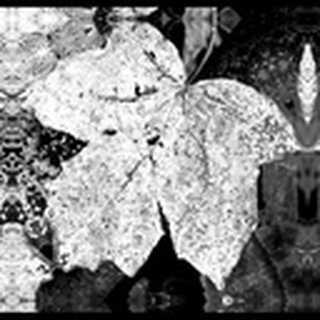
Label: cotton_powdery_mildew